Rubbers (film)

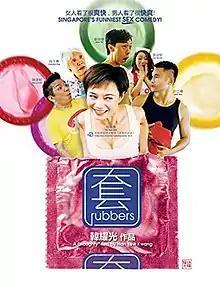
Film poster

Rubbers is a 2014 Singaporean sex comedy film written and directed by Han Yew Kwang. It stars Marcus Chin, Julian Hee, Lee Chau Min, Oon Shu An, Catherine Sng, Alaric Tay, and Yeo Yann Yann as Singaporeans who are faced with various problems in their sex lives related to condoms. The film is split into three shorts whose scenes are interwoven. It premiered at the Singapore International Film Festival on 12 December 2014. Golden Village released it theatrically on 30 April 2015, in Singapore, where it grossed $82,510.